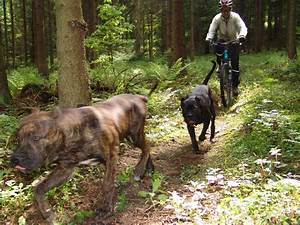
Label: cane